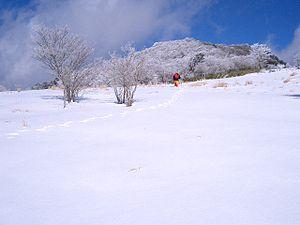
Le mont Chausu est une montagne s'élevant à 1 415 m d'altitude au Japon, à la frontière entre la préfecture d'Aichi, dont il est le point culminant, et la préfecture de Nagano. Il est situé dans le parc quasi national de Tenryū-Okumikawa depuis sa création en 1969.